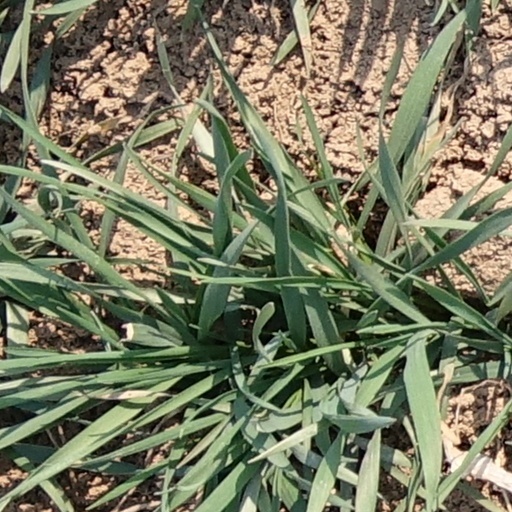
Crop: wheat